Paul W. Litchfield

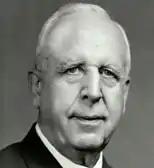
Portrait of Paul W. Litchfield

Paul W. Litchfield (July 26, 1875 – March 18, 1959) was an American inventor, industrialist, and author. He served as President, Chairman, and the first CEO of the Goodyear Tire & Rubber Company and the founder of the town of Litchfield Park, Arizona and the city of Goodyear, Arizona. Among his many accomplishments as chairman was the establishment of a research and development department that produced the first practical airplane tire, long-haul conveyor belts, hydraulic disc brakes for airplanes, the first pneumatic truck tire, and a bullet-sealing fuel tank for military airplanes. Litchfield was also the author of books on air power, trucks, employee relations, and business.